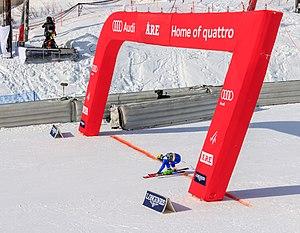
Roberto Nani, né le 14 décembre 1988 à Sondalo, en Lombardie, est un skieur alpin italien spécialiste du slalom géant et du slalom. Il a participé aux Jeux olympiques d'hiver de Sotchi en 2014.